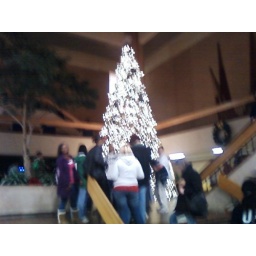
above: the cool christmas tree set up at the UNT student union.below:people waiting in line for an oxygen bar lol.